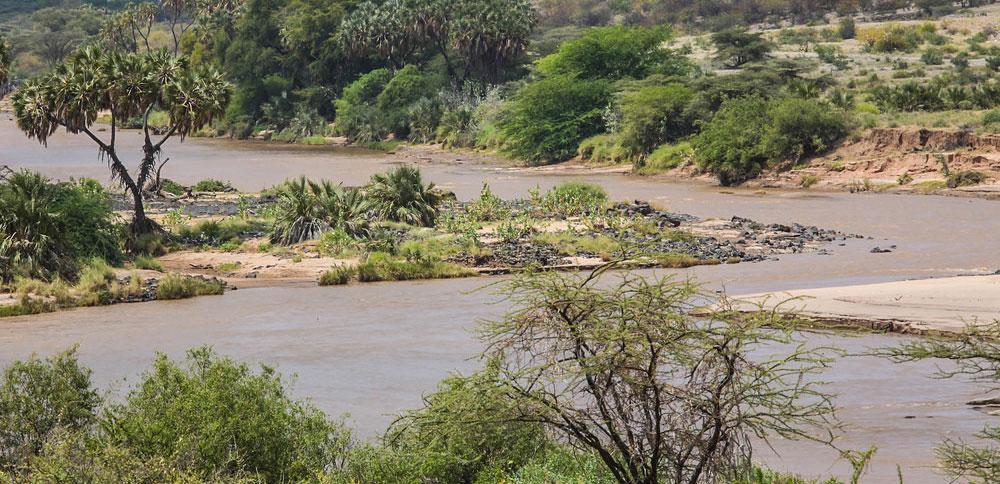
Mandhari ya kuvutia inayoonyesha vilima vyenye uoto wa kijani, miti iliyosambaa vizuri na nyasi zilizostawi; zikifunika ardhi kwa upana, huku maji yakitamba kwa utulivu upande wa chini wa bonde, yakiongeza uzuri wa asili na mandhari ya kuvutia yenye utulivu.